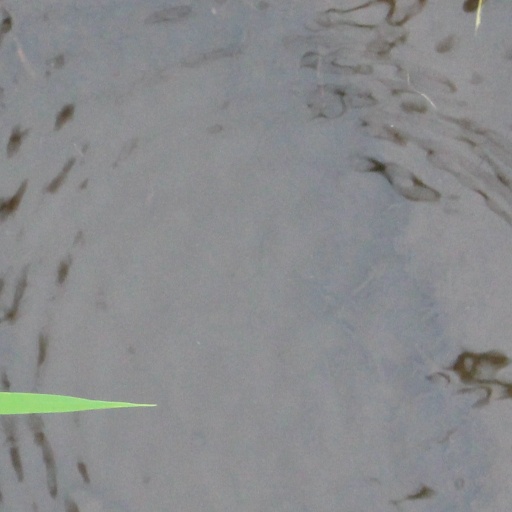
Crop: rice